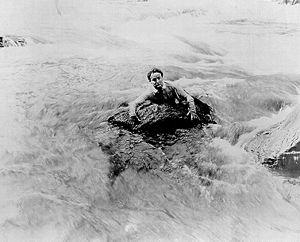
Harry Houdini, de son vrai nom Ehrich Weisz est né le 24 mars 1874 à Budapest alors en Autriche-Hongrie et mort le 31 octobre 1926 à Détroit aux États-Unis, est un illusionniste américain d'origine hongroise.